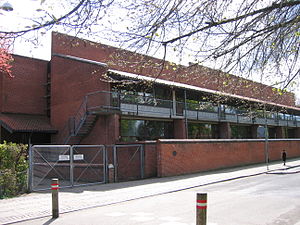
Johannesskolen (Frederiksberg)
Johannesskolen (2007)
Johannesskolen er en privatskole på Frederiksberg med børnehaveklasse, grundskole og gymnasium. Skolen ligger i dag på Troels-Lunds Vej ved siden af Søndermarkskolen. Rektor er Bente Aaby Christensen.